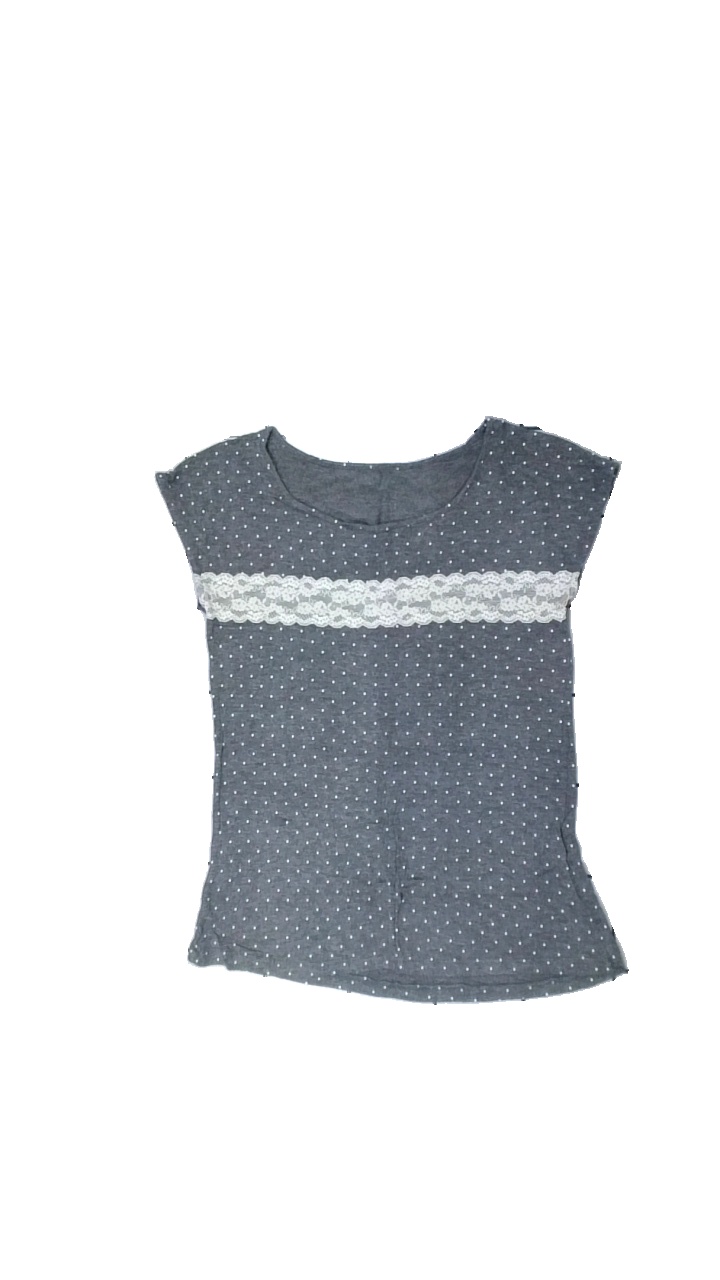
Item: T-shirt (Ladies)
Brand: Missing
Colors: Grey
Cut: Regular, C-collar
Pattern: Dots
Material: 100% cotton
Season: All
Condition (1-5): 2
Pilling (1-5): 2
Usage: Recycle
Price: <50